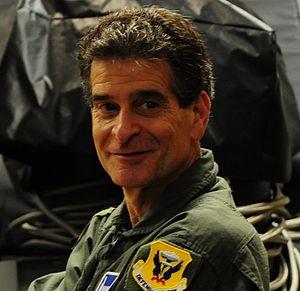
Dean Kamen est un inventeur et homme d'affaires américain, né le 5 avril 1951 à Long Island. Il est principalement connu pour l'invention du Segway PT et sa fondation FIRST créée avec Woodie Flowers.